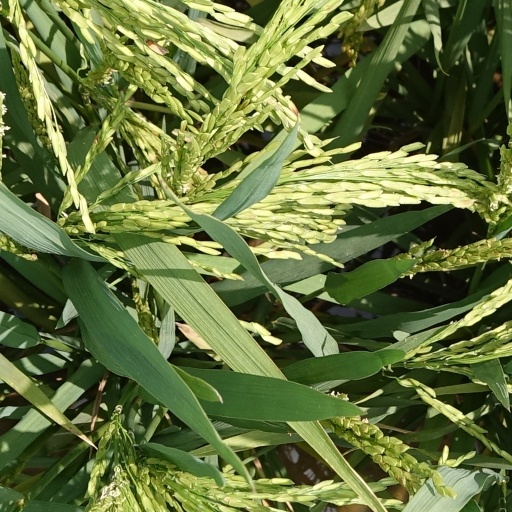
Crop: rice